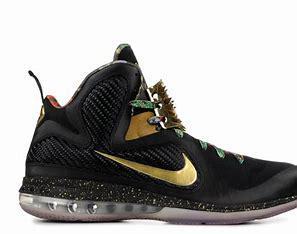
Brand: Nike
Model: Lebron 9